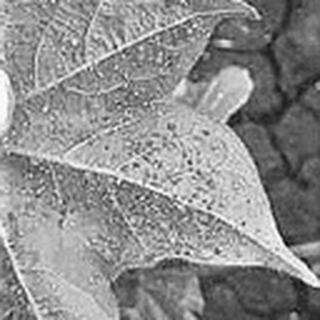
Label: cotton_aphids